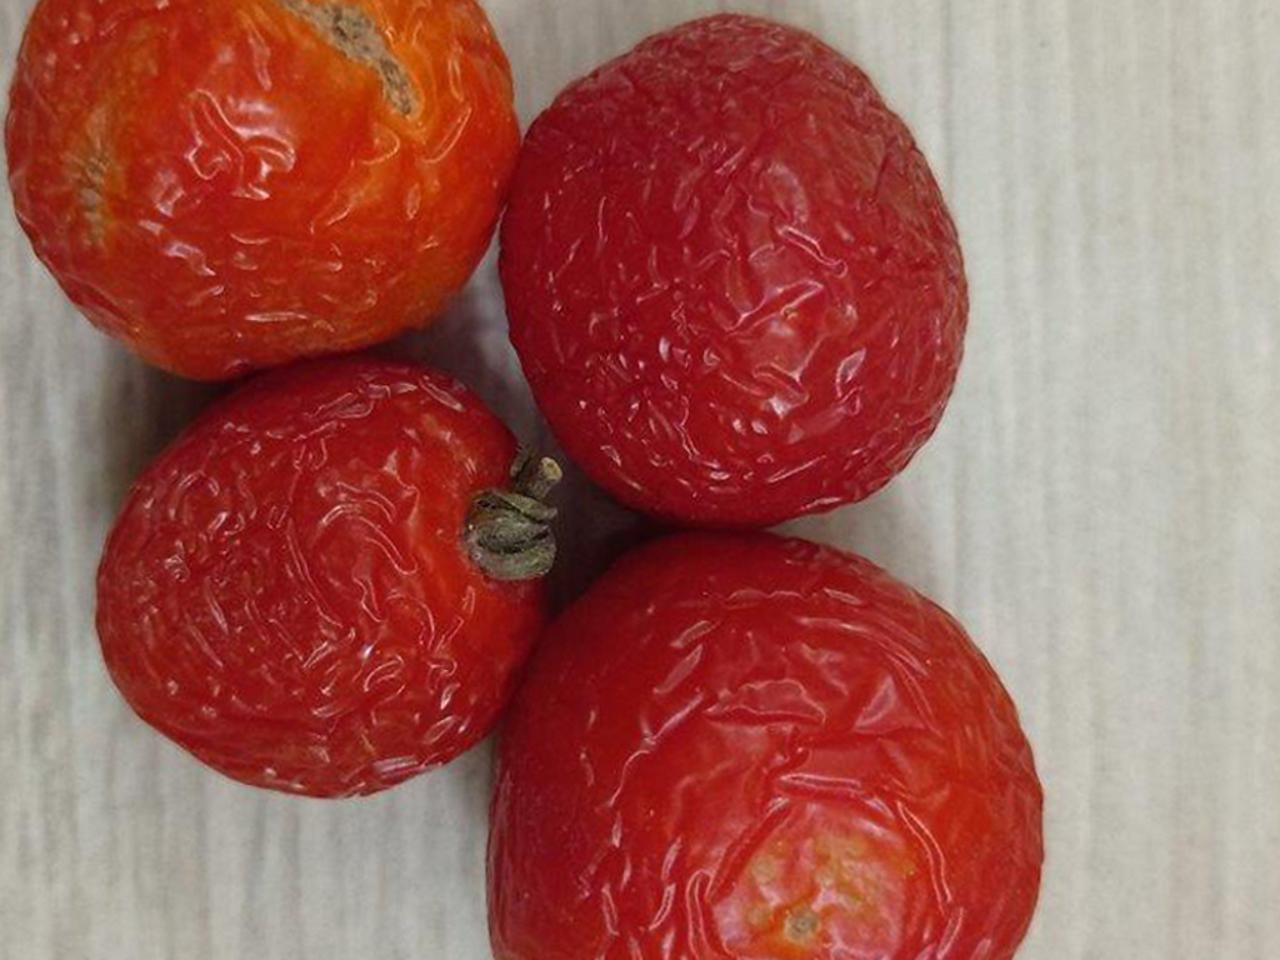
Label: Rotten